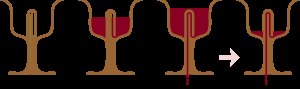
Pythagoras kop
Pythagoras kop i funktion.
En Pythagoras kop er en form for spøg og skæmtartikel i form af en kop. Den er opkaldt efter den græske matematiker Pythagoras, som efter sigende har opfundet den. Koppens udformning gør, at den bliver tømt via et hul i bunden, hvis den bliver fyldt for meget.